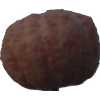
Label: orange_peeled